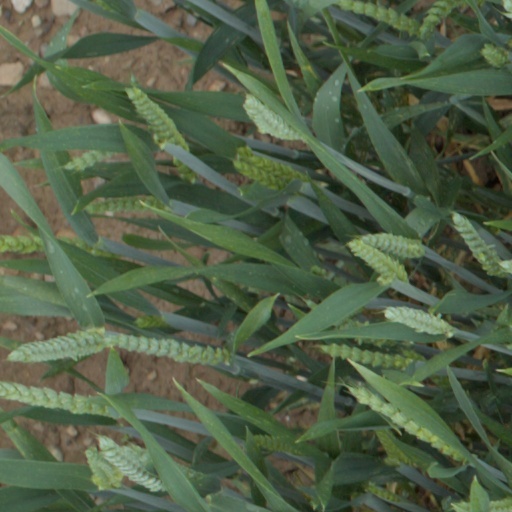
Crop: wheat